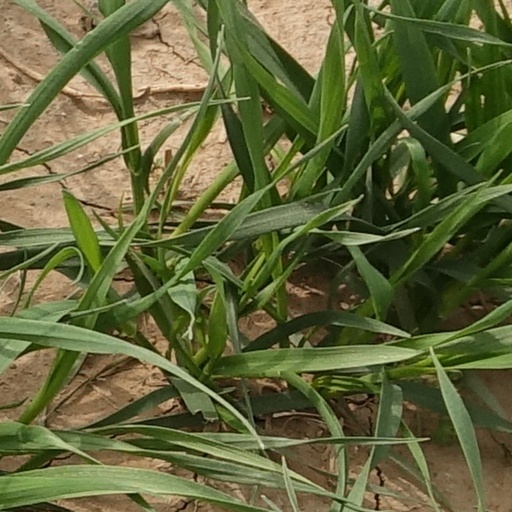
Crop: wheat